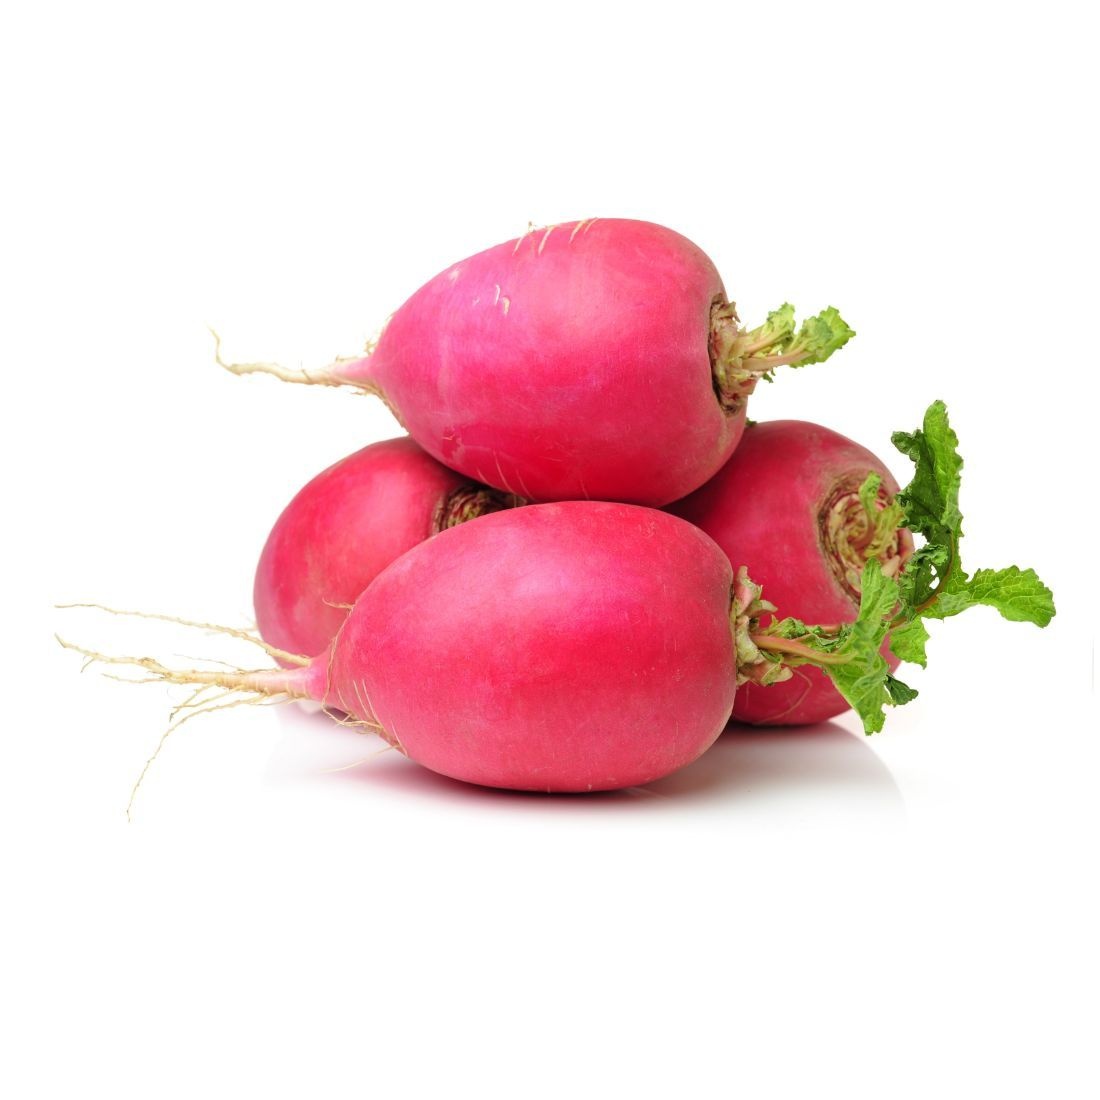
Radish Red. Size: 1 pack ~250g holland 🇳🇱
Brand: Yalla Fresh
Holland
Category: Food, Beverages & Tobacco > Food Items > Fruits & Vegetables > Fresh & Frozen Vegetables > Radishes